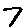
Label: 7